History of Thrissur

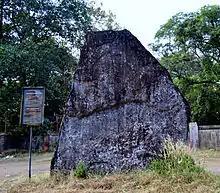

Starting from the Stone Age, Thrissur must have been the site of human settlement. This is evidenced by the presence of a megalithic monuments at Ramavarmapuram, Kuttoor, Cherur and Villadam. The Ramavarmapuram monument is in granite and is of Menhir type. The monument in Ramavarmapuram is 15 feet height and 12 feet 4 inches broad. From 1944, it is under the protection of Department of Archaeology. The monument is locally known as 'Padakkallu' or 'Pulachikkallu'. These menhirs are memorials for the departed souls put up at burial sites. They belong to the Megalithic Age of Kerala, which is roughly estimated between 1000 BCE and 500 CE. All such monuments have not been dated exactly. Some experts are of the view that these are the remnants of the Neolithic Age in the development of human technology. The Ramavarmapuram Menhir is also believed to be a monument belonging to the Sangam period in the South Indian history.